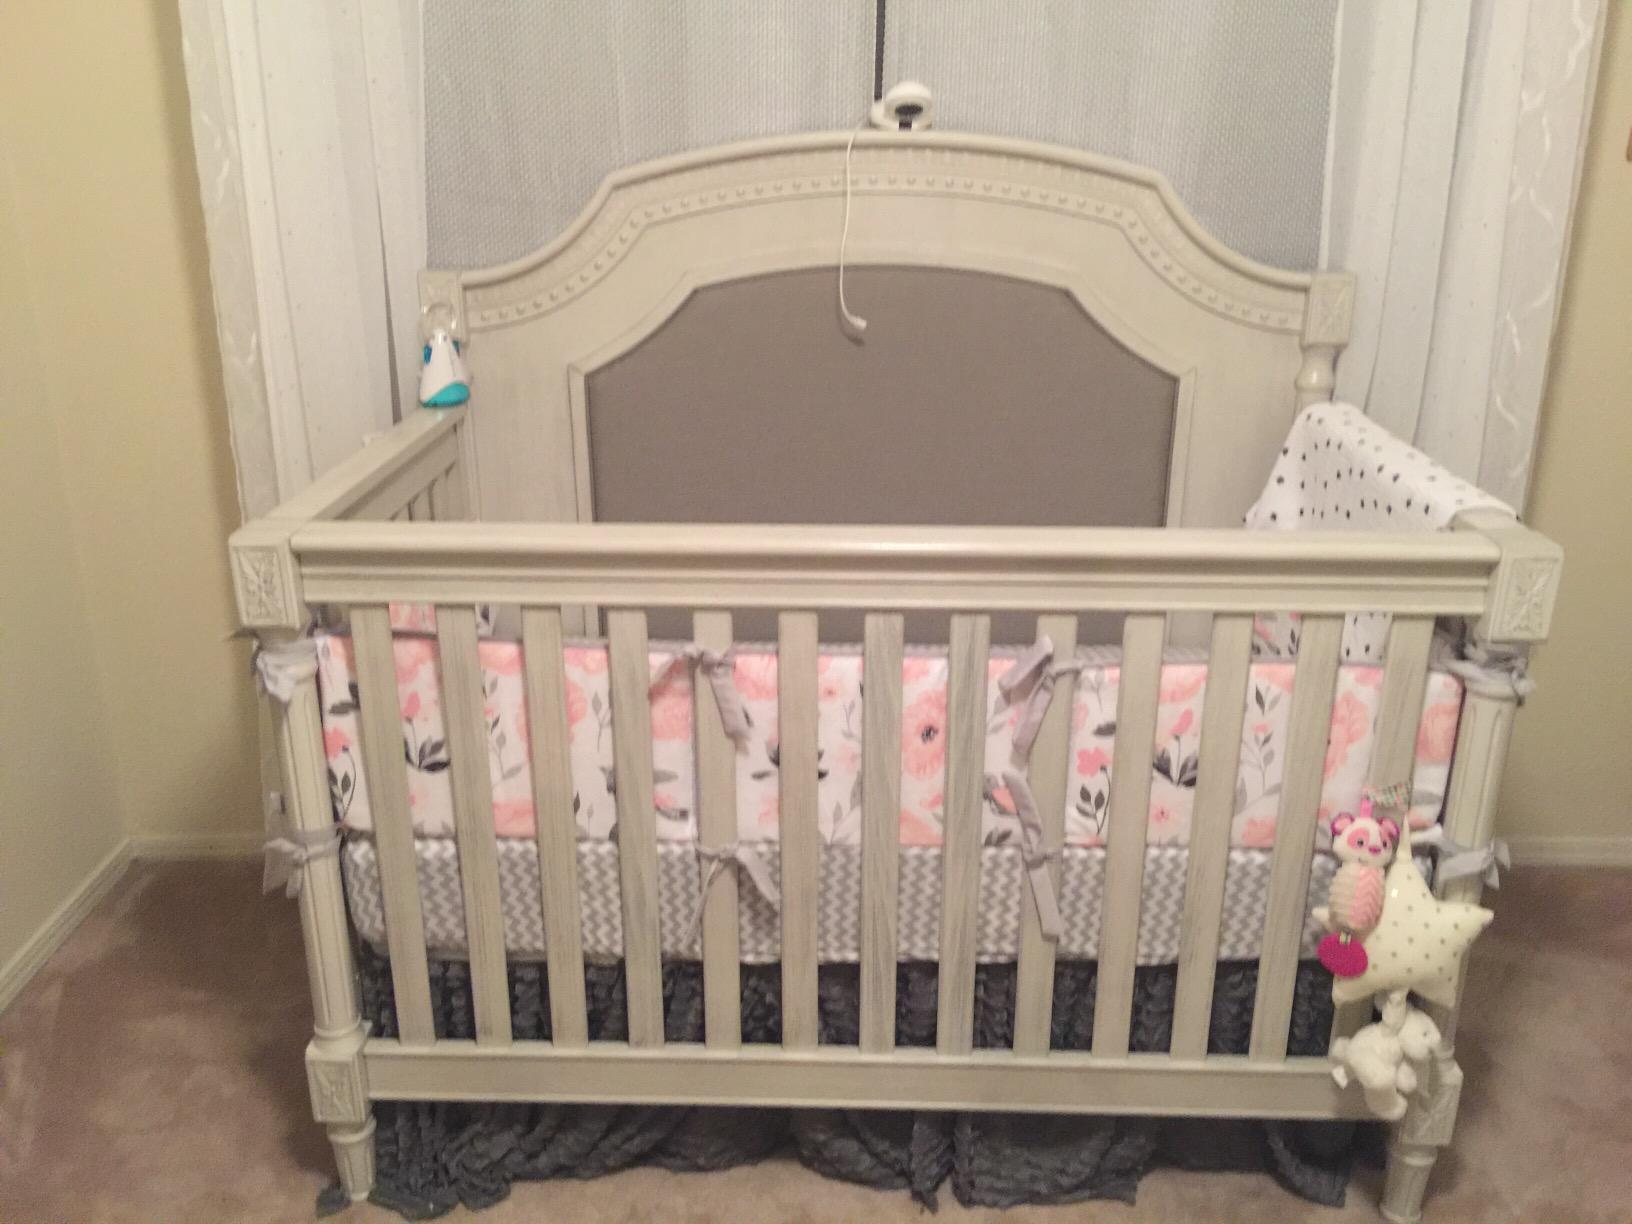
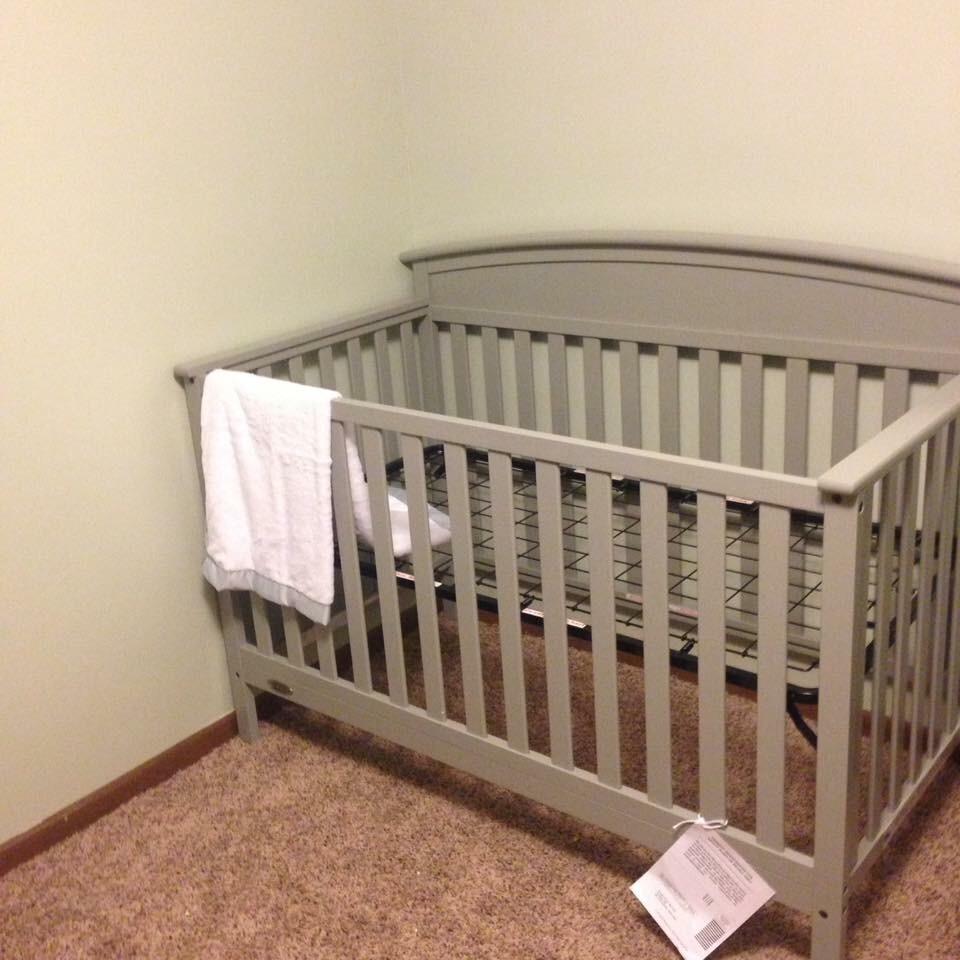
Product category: products_crib
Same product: no